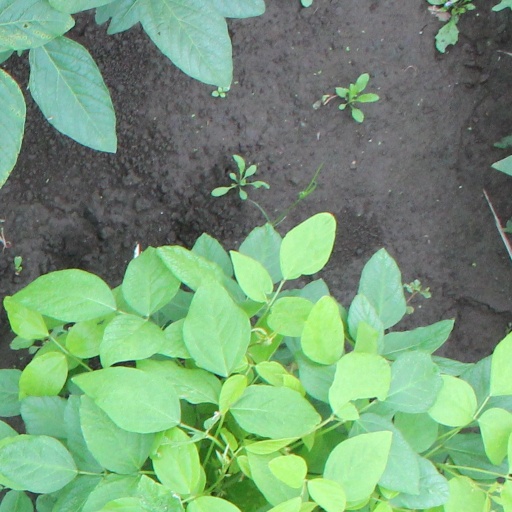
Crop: soybean